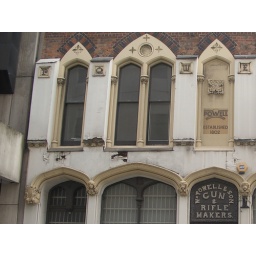
I spotted these on the abandoned &amp;quot;Gun &amp;amp; Rifle Makers&amp;quot; building in Birmingham when I visited Birmingham